Architecture of Hyderabad

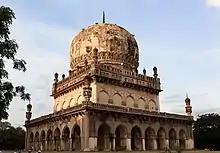
One of the Qutb Shahi Tombs

Qutb Shahi architecture of the 16th and early 17th centuries followed classical Persian architecture featuring domes and colossal arches. Inscriptions in Persian and elaborately carved stucco work are found on most of these buildings. The oldest surviving Qutb Shahi structure in Hyderabad is the ruins of Golconda fort built in the 16th century.